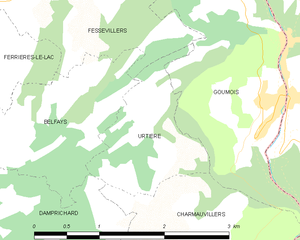
Urtière est une commune française située dans le département du Doubs en région Bourgogne-Franche-Comté. C'est une des plus petites communes de Franche-Comté par la taille de la population.